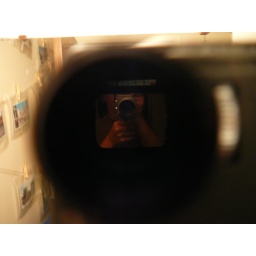
me in the mirror plus some of the bathroom wall